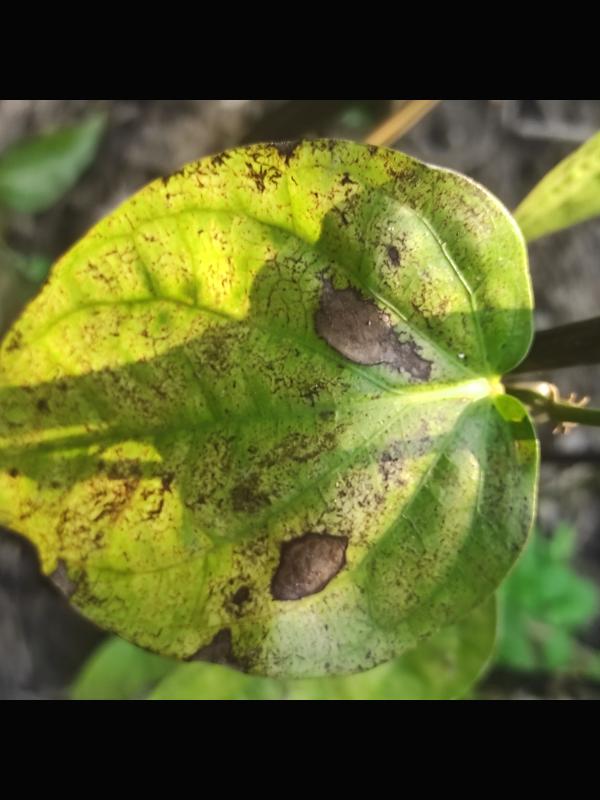
Label: Fungal_Brown_Spot_Disease